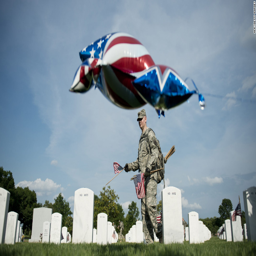
a soldier plants a flag on thursday .